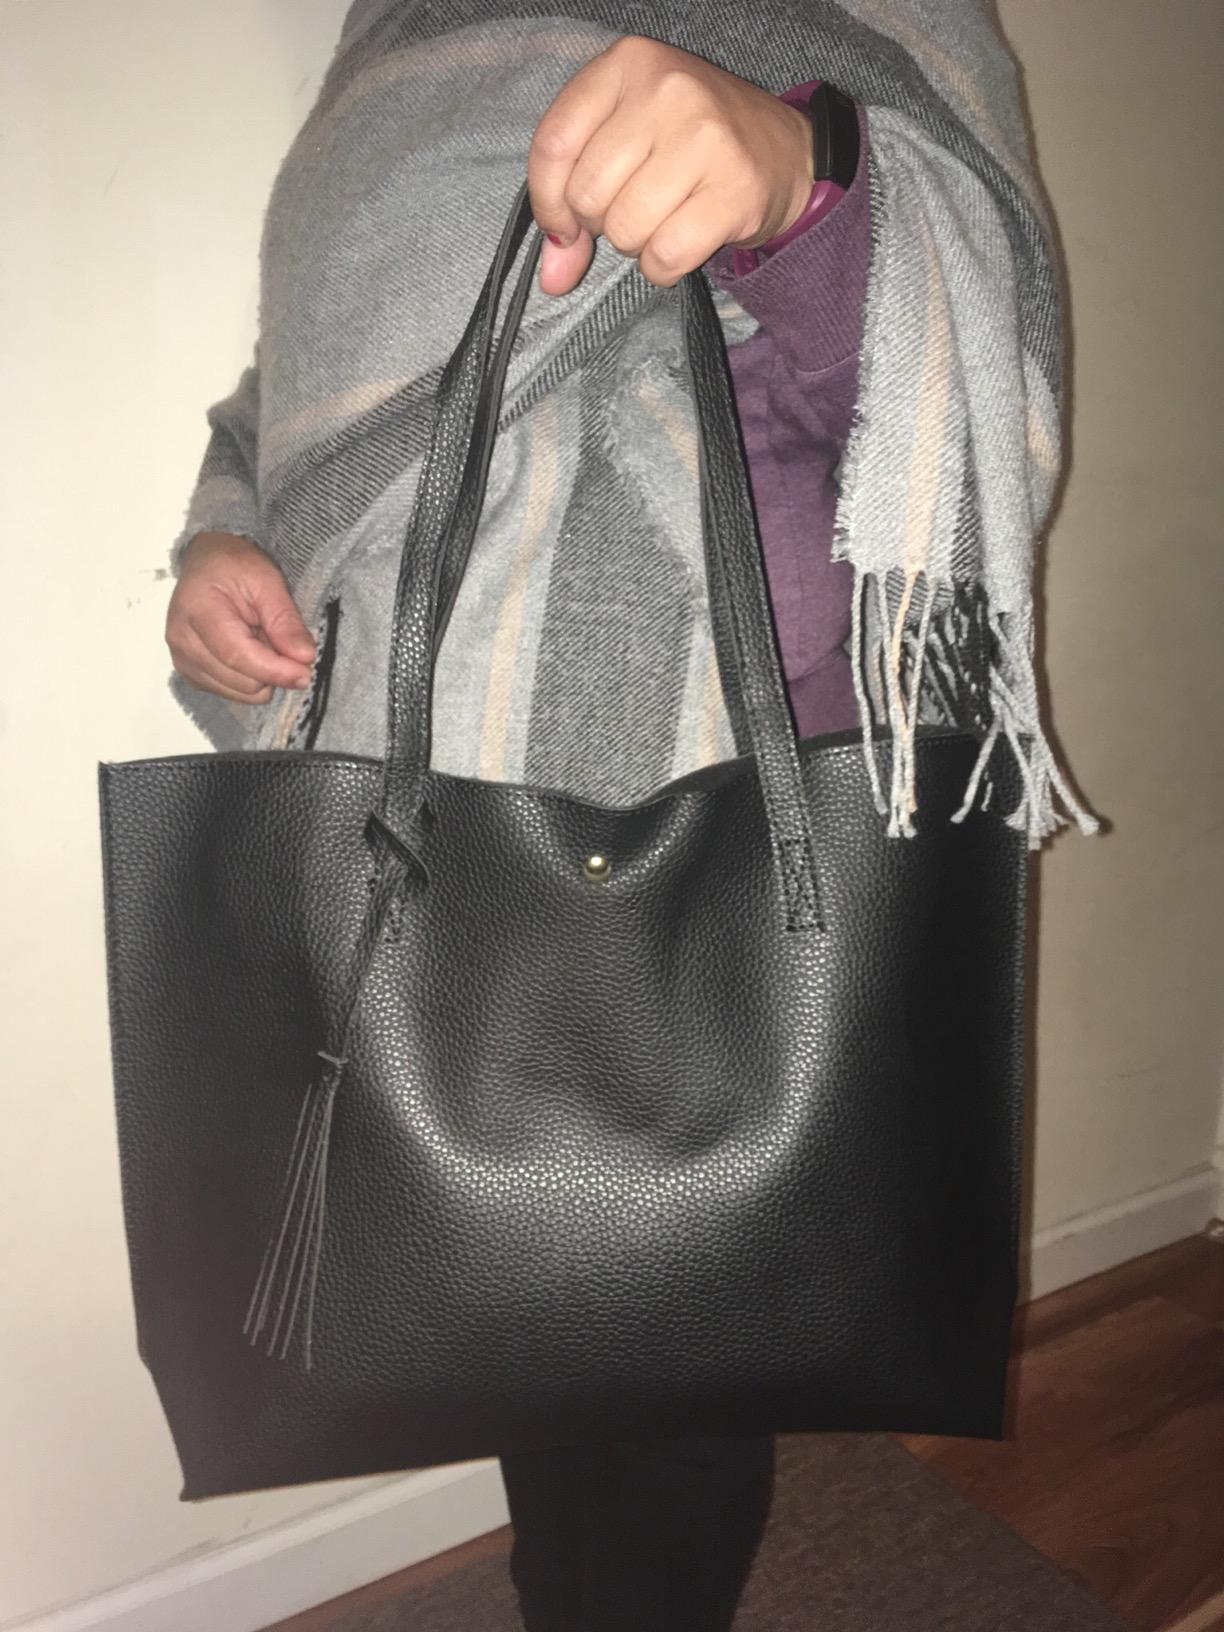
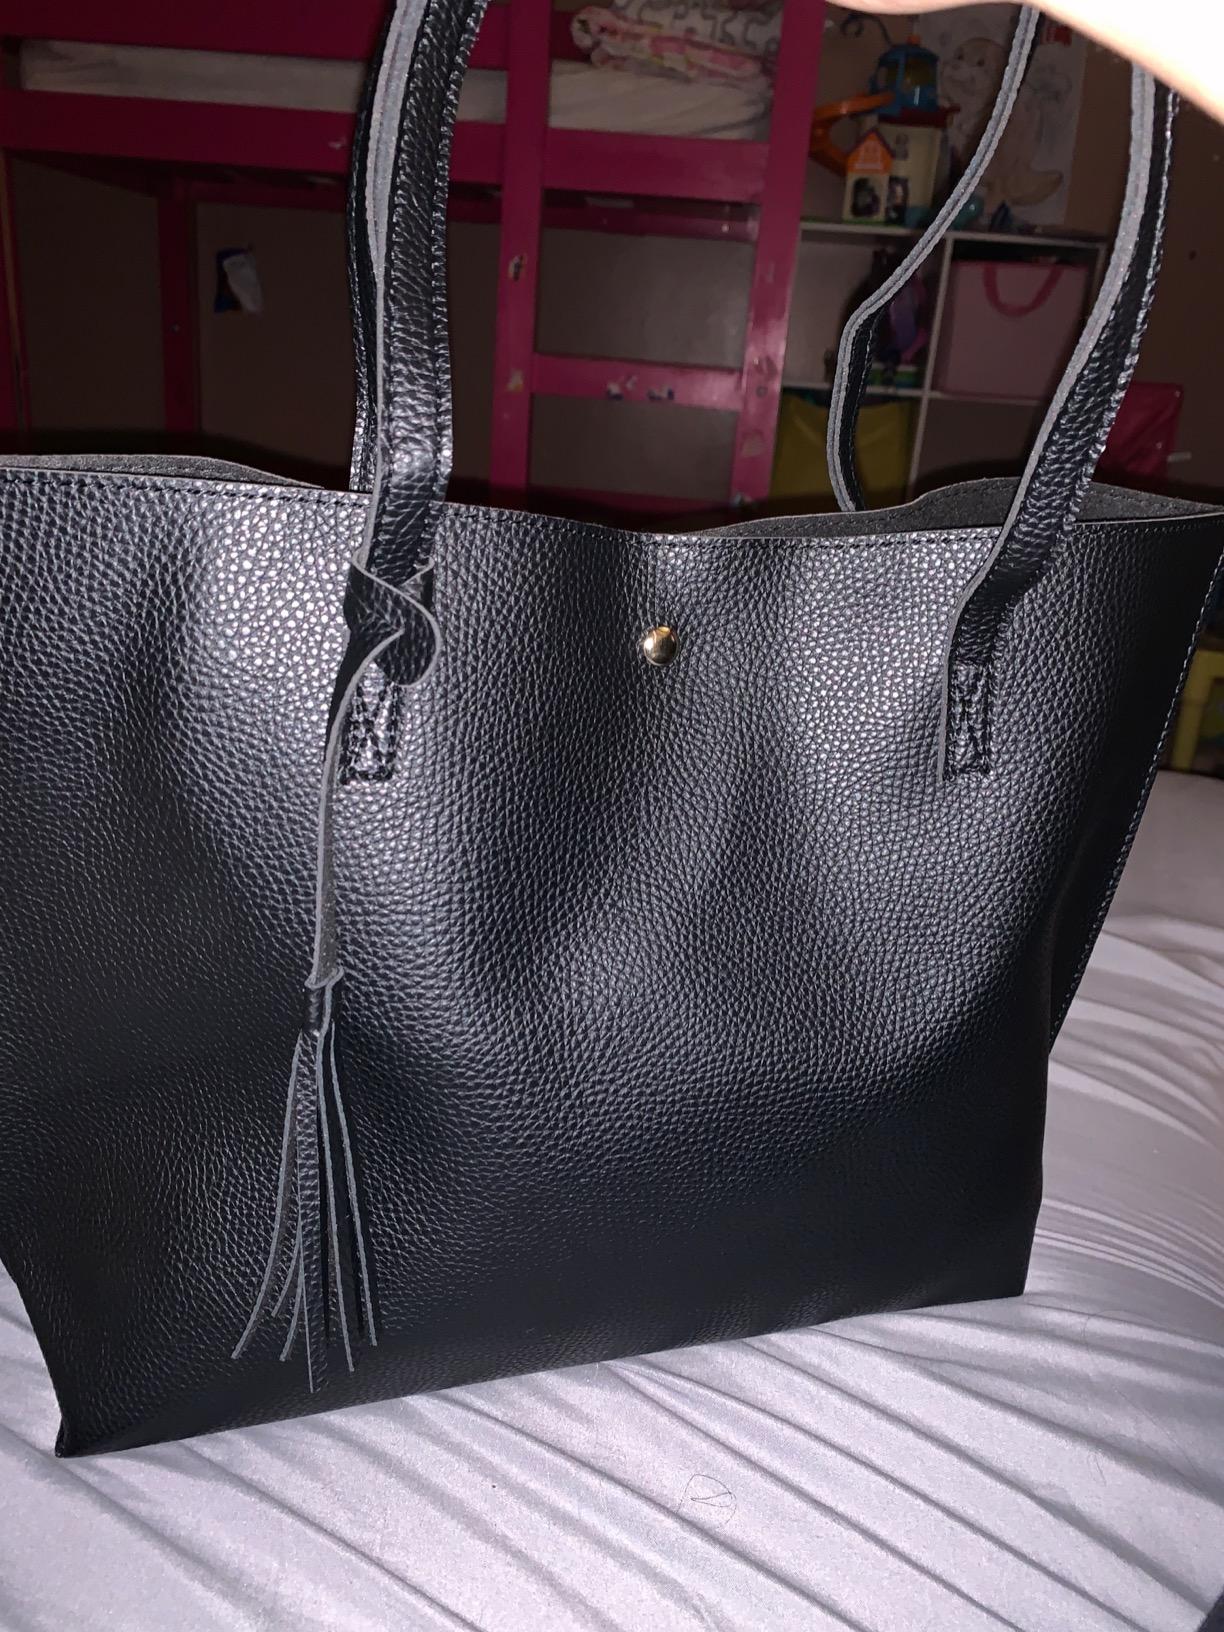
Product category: accessories_handbag
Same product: yes